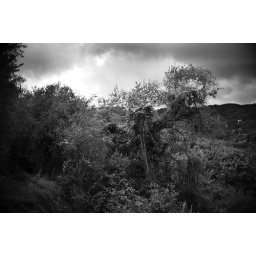
Old olive trees in the mountains near Vasia, Italy.